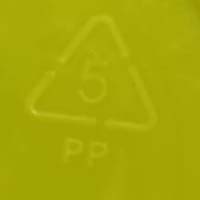
Plastic recycling code class: 5_polypropylene_PP